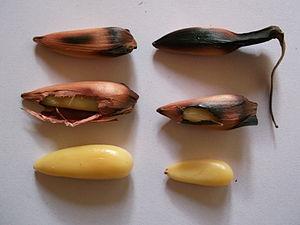
L’araucaria du Chili est une espèce de conifères de la famille des Araucariaceae originaire de la cordillère des Andes. L'espèce se rencontre dans les régions de Biobío et Araucanía au Chili et au Neuquén en Argentine. C'est l'arbre national du Chili depuis 1990. Il est parfois appelé « désespoir des singes ».